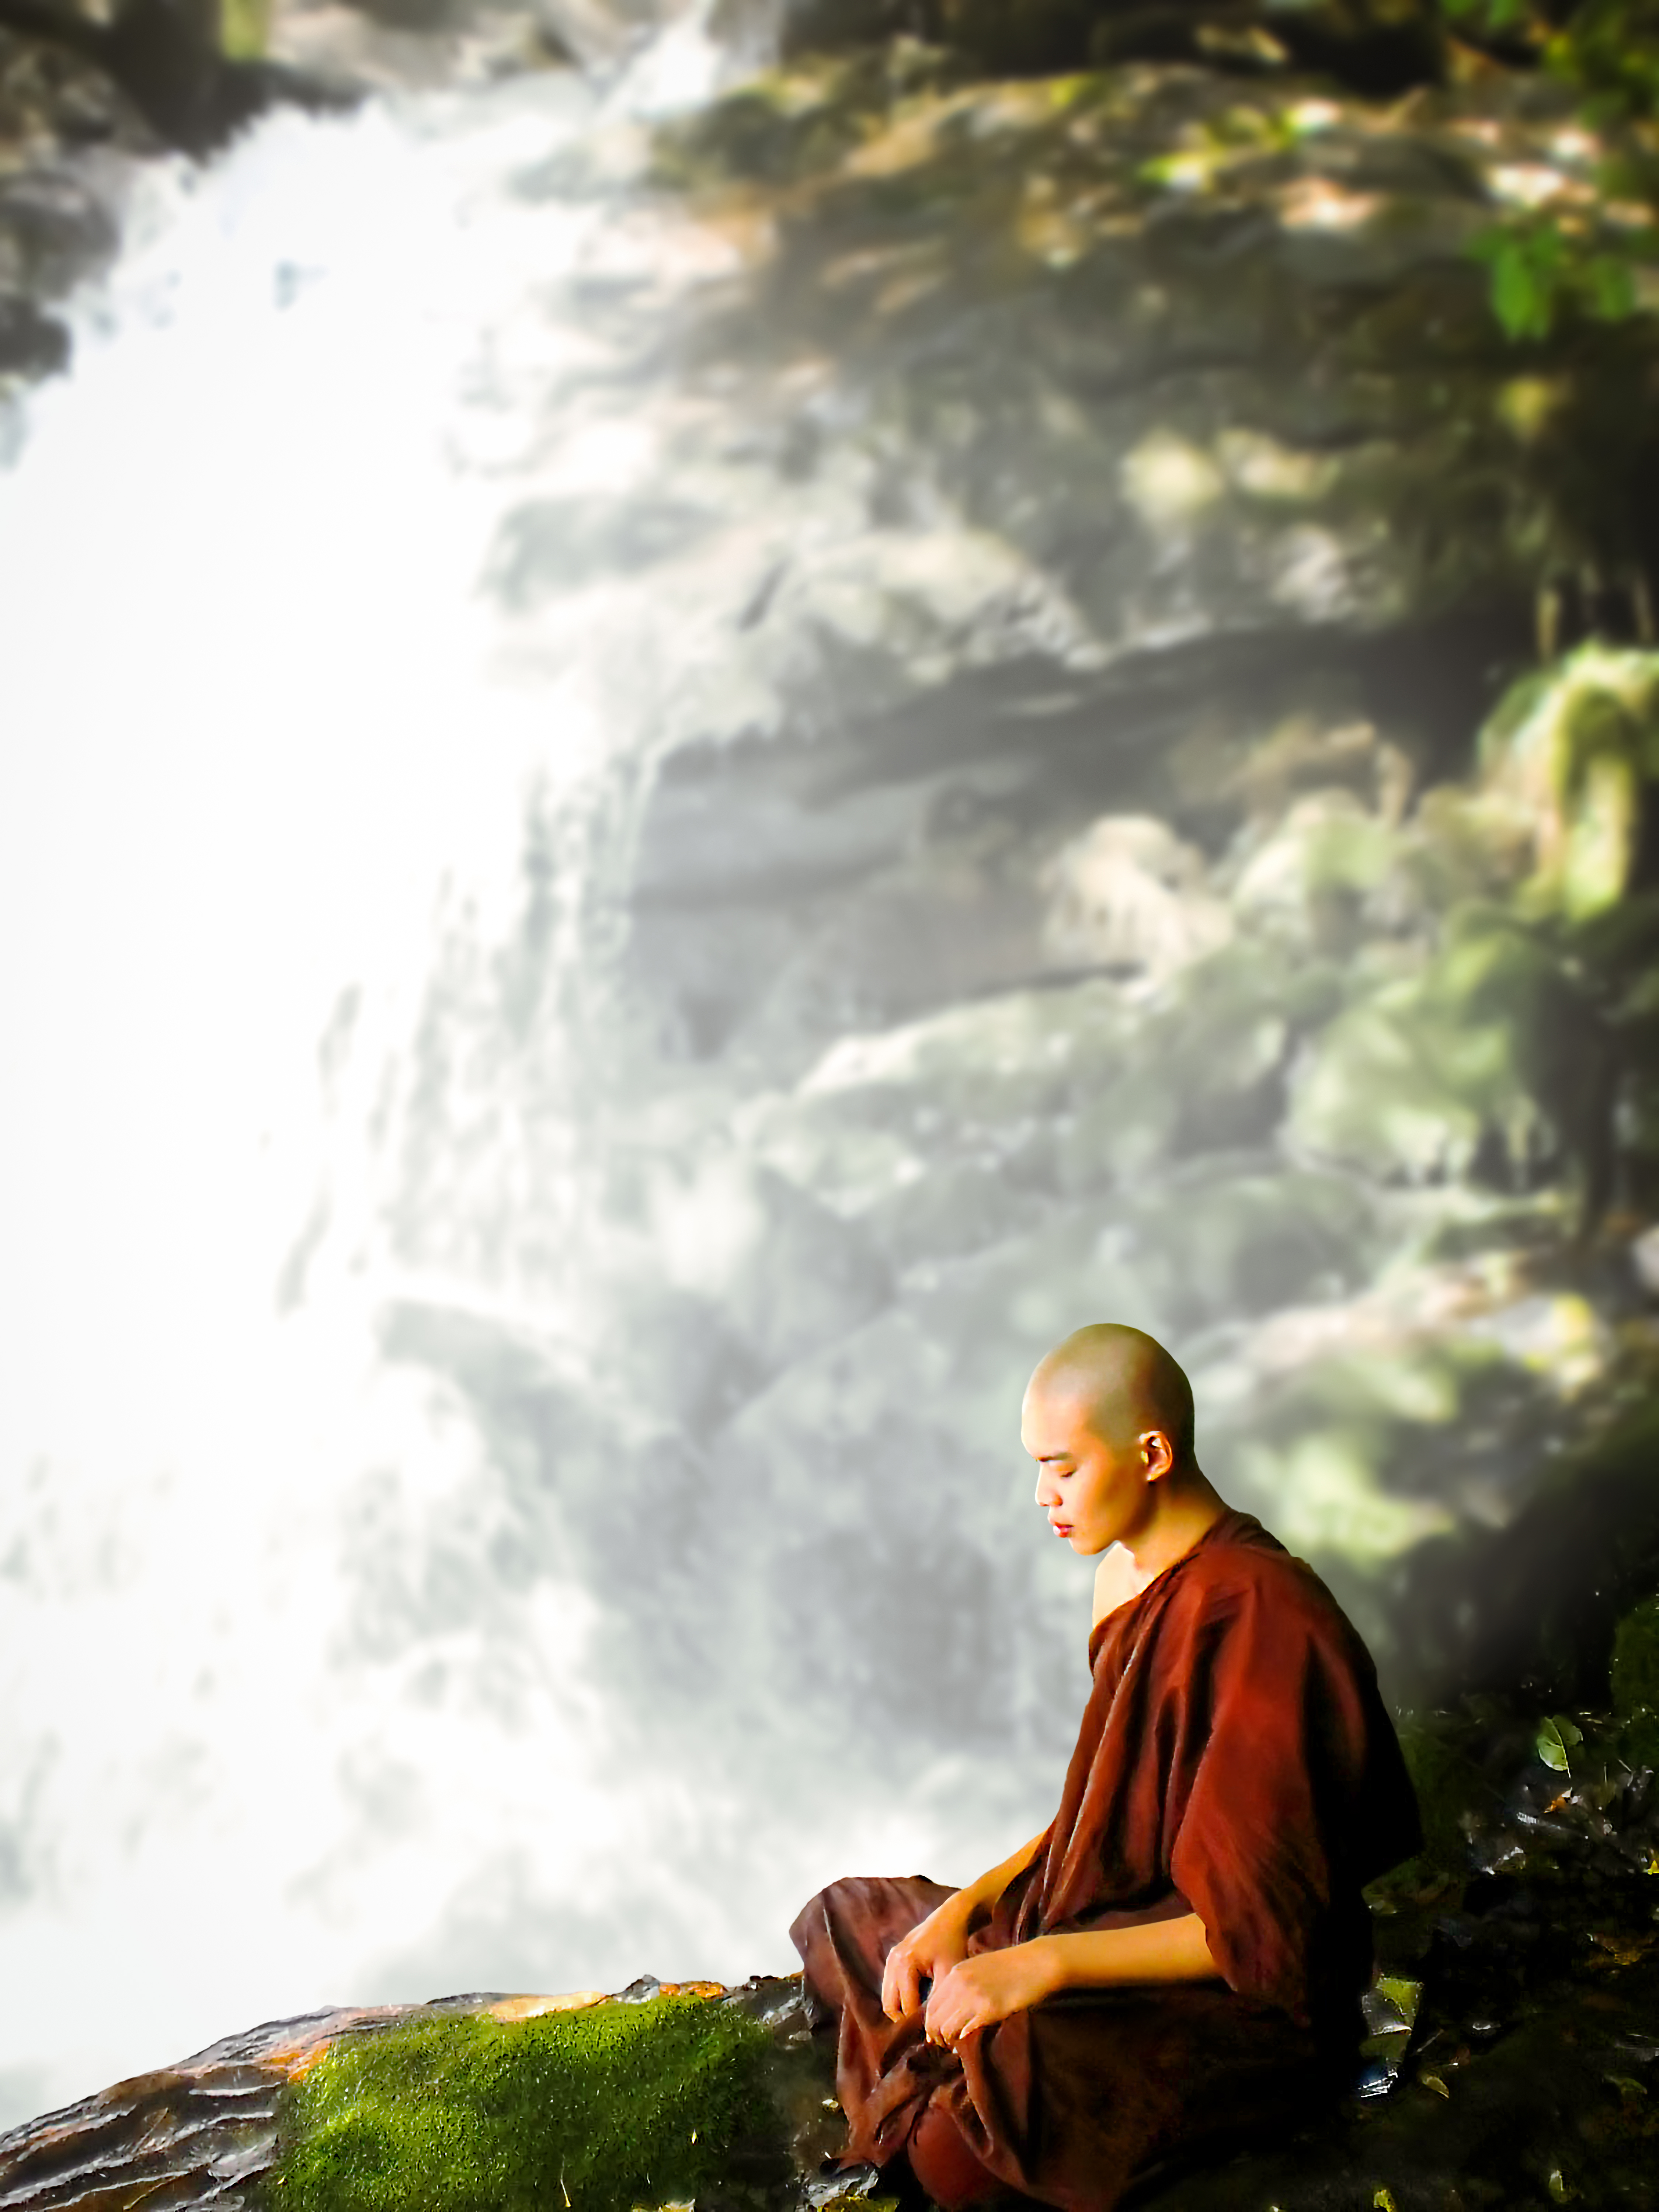
monk, buddhist, theravada buddhism, meditation, nature, peace, waterfall, outing, water, People in nature, natural landscape, plant, yellow, atmospheric phenomenon, landscape, forest, beauty, grass, chute, tree, leisure, wilderness, rock, hill station, adventure, stream, rapid, nature reserve, sitting, stock photography, water feature, mountain river, jungle, rainforest, mist, recreation